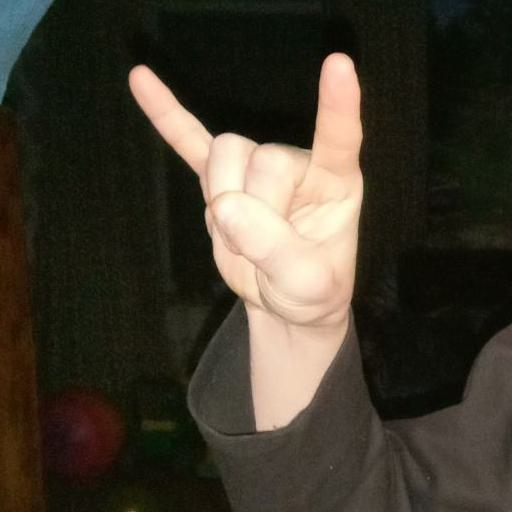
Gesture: rock